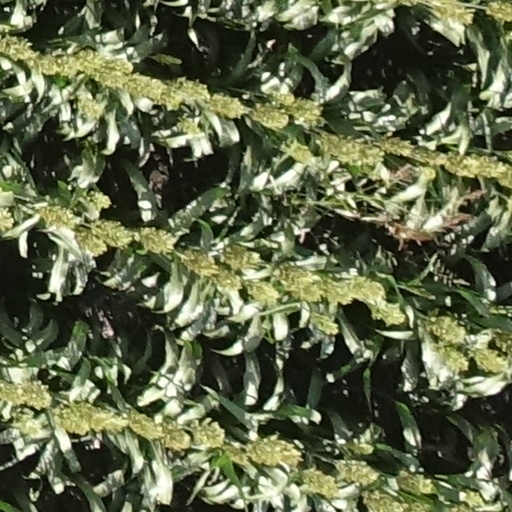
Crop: sorghum